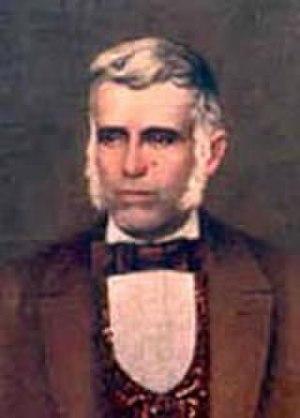
José María Chávez Alonso (1812 - 1864), homme politique mexicain Español: José María Chávez Alonso (1812 - 1864), político mexicano
José María Chávez Alonso, né le 26 février 1812 à Encarnación de Díaz, Jalisco et décédé le 5 avril 1864 à Hacienda de Mal Paso, Zacatecas, est un homme politique mexicain. Il fut le gouverneur de l'État mexicain d'Aguascalientes entre 1ᵉʳ février 1859 et 1ᵉʳ septembre 1859.